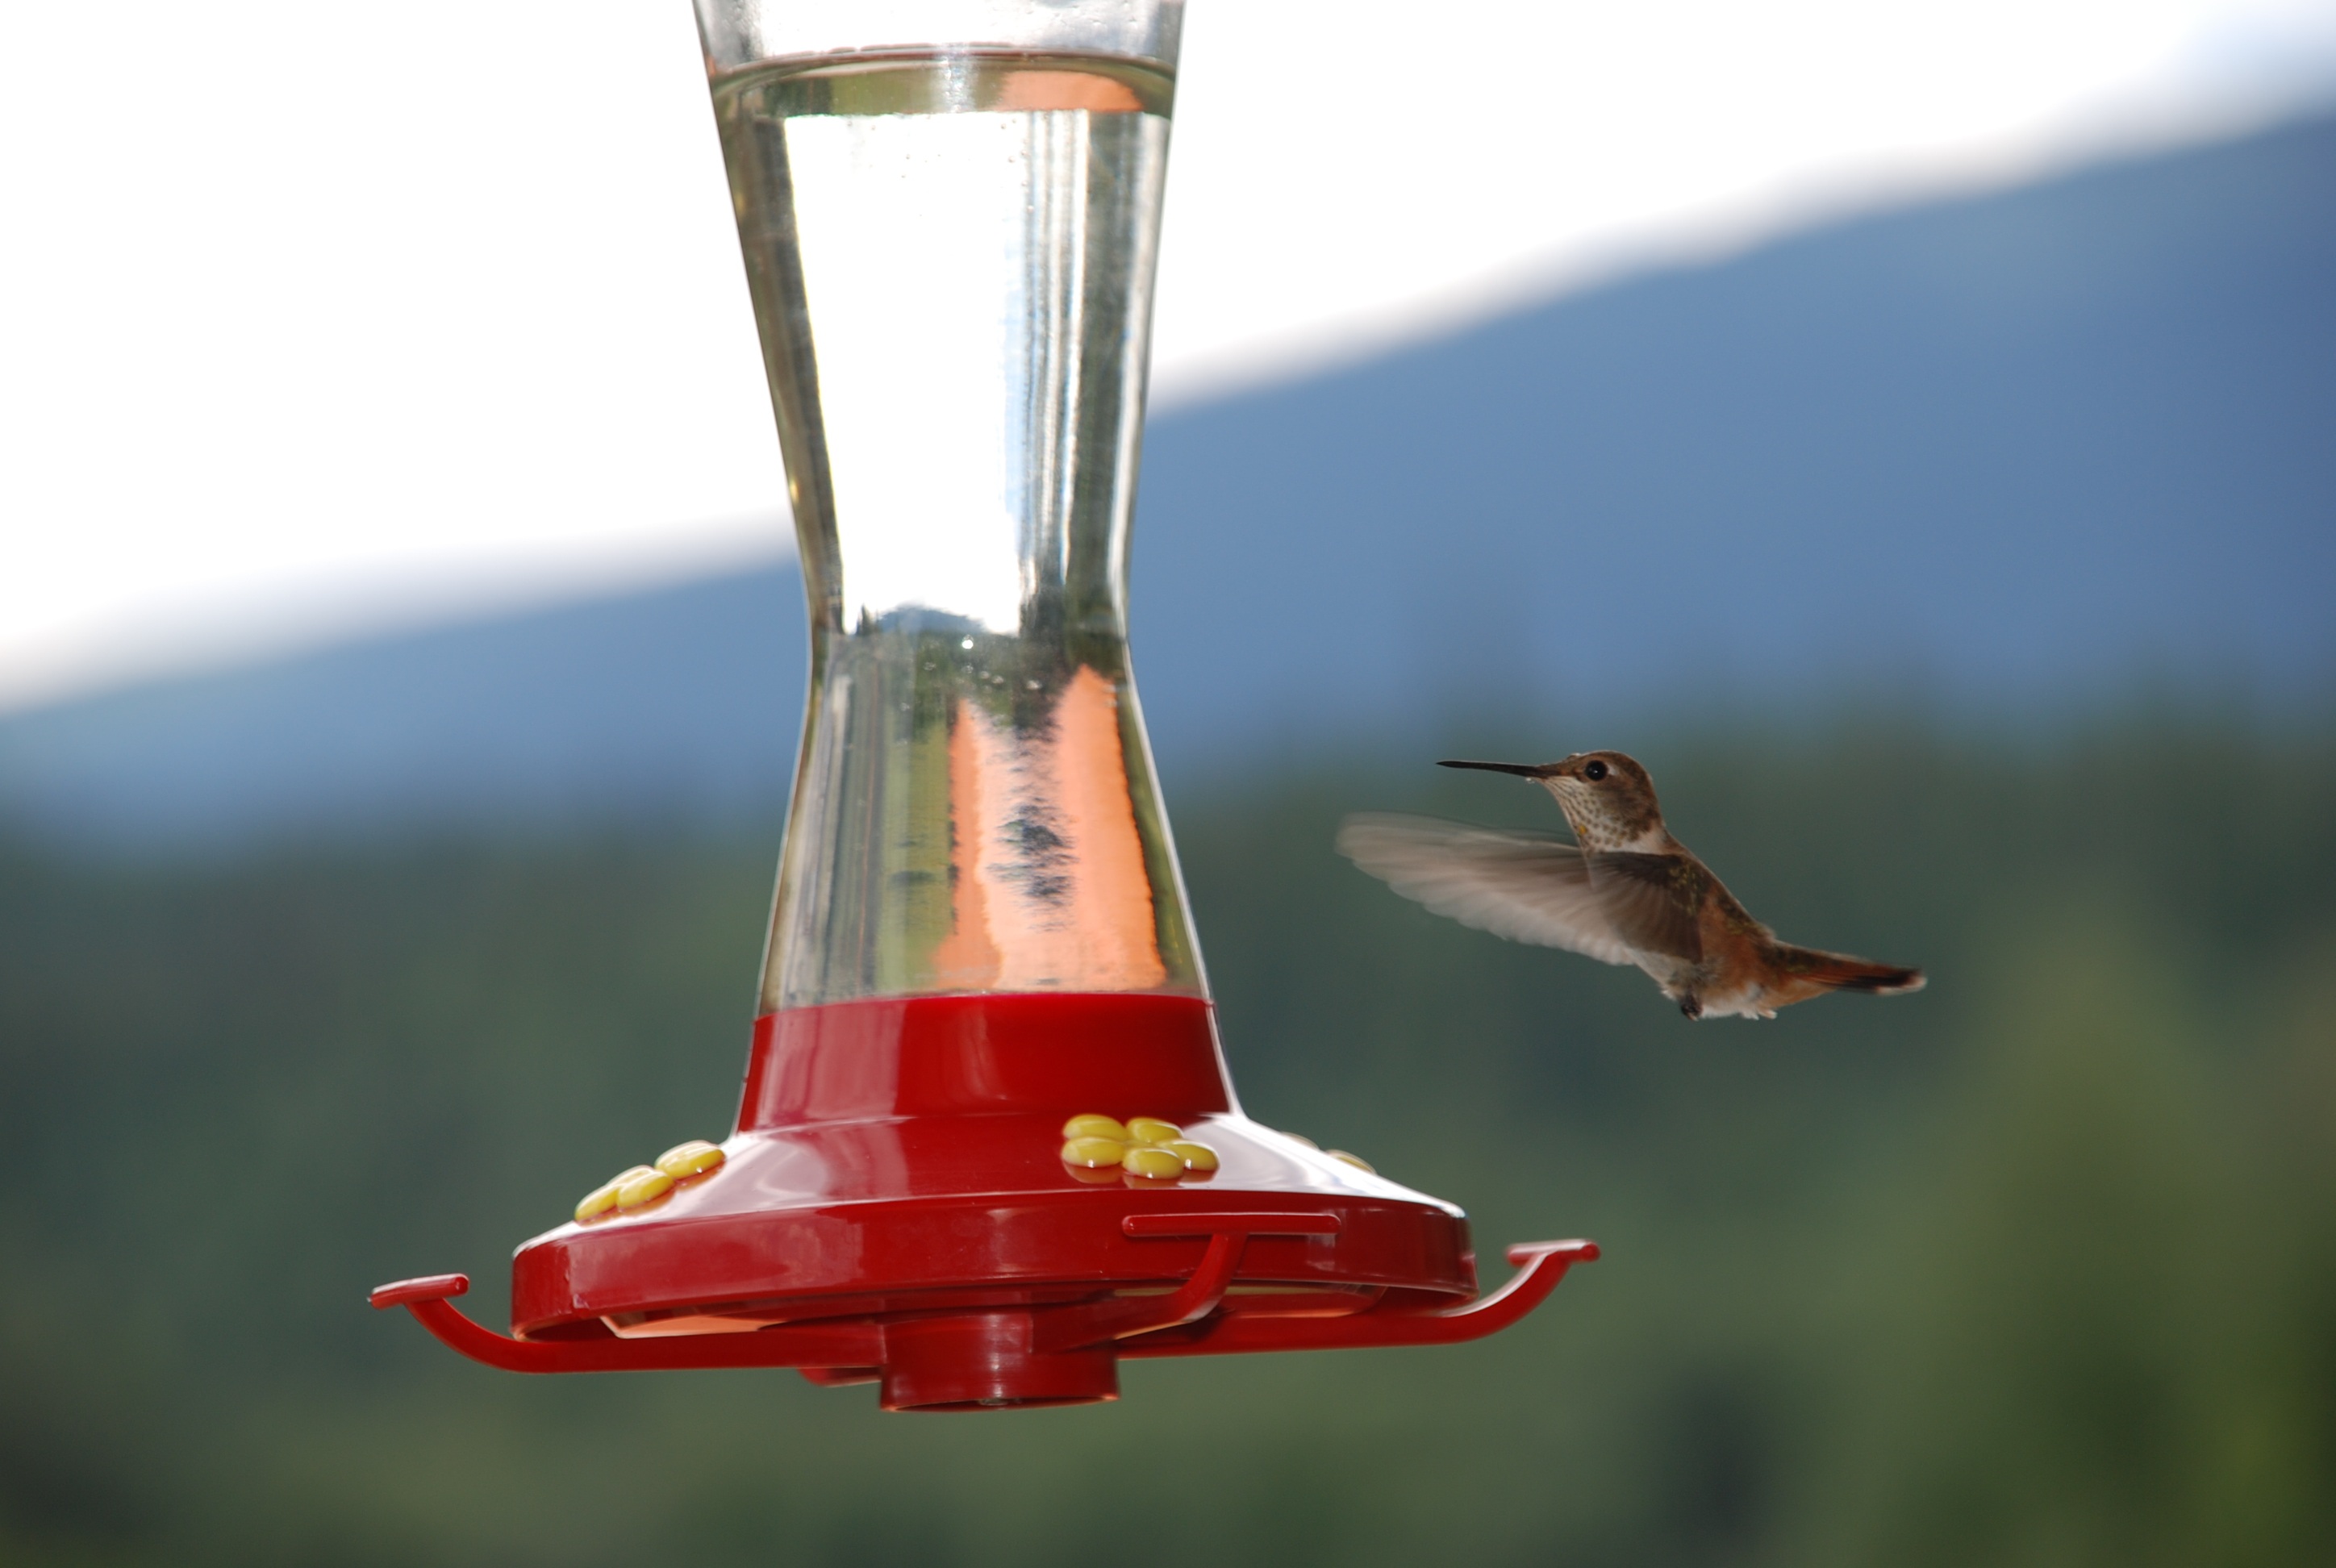
nature, bird, wing, sweet, food, small, hummingbird, canada, drinking, perching bird